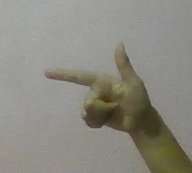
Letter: yaa